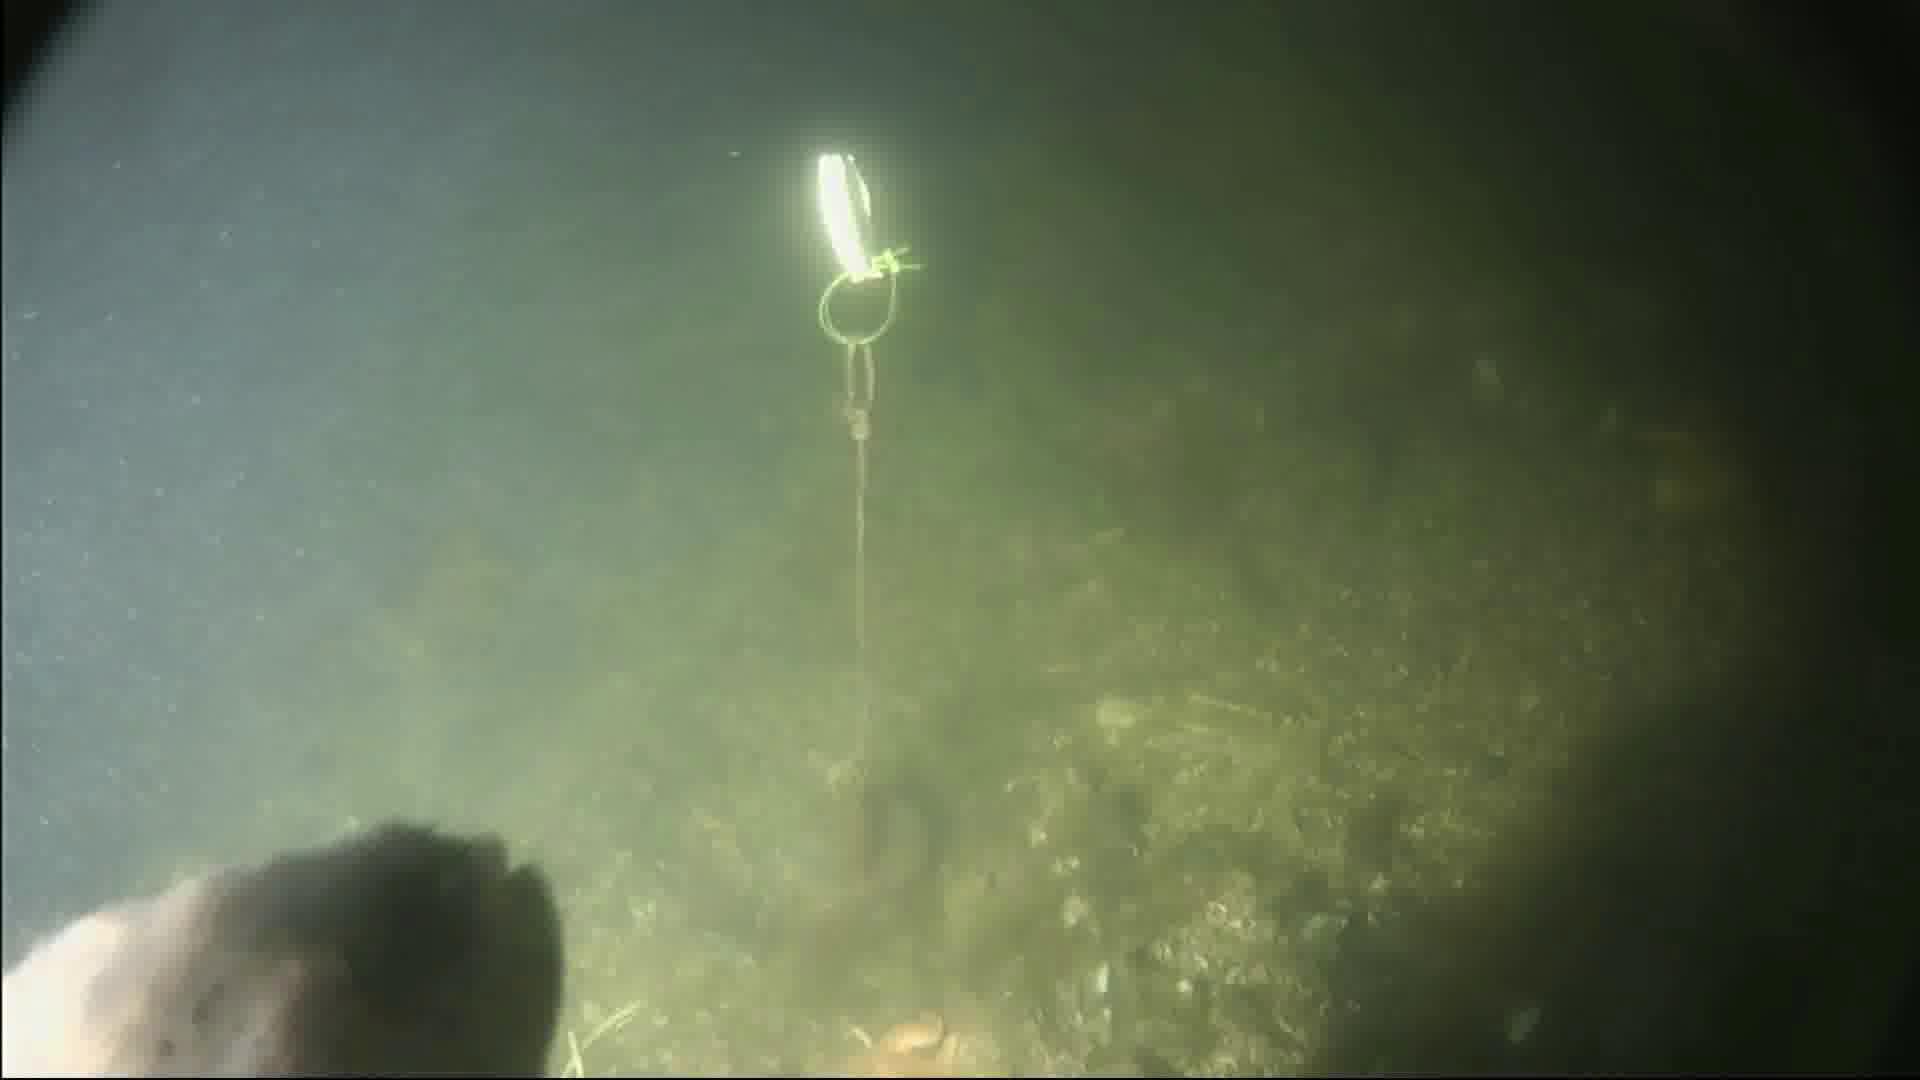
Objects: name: fish
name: starfish
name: crab